Sky position (RA, Dec in degrees): 159.307, 8.723
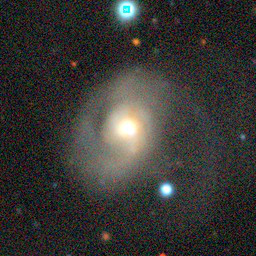
Galaxy morphology: Disturbed Galaxies